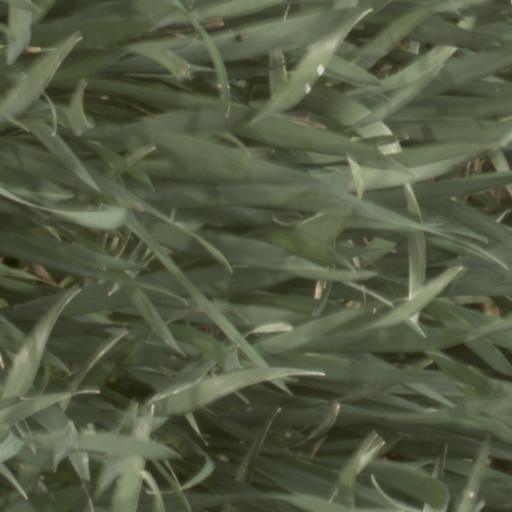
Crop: wheat